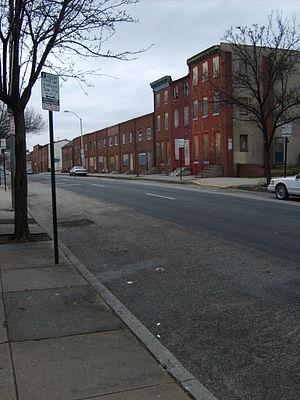
Sur écoute est une série télévisée dramatique criminelle américaine, créée par David Simon et coécrite avec Ed Burns, diffusée sur HBO du 2 juin 2002 au 9 mars 2008. Elle s'étend sur 5 saisons et 60 épisodes. L'idée originelle de la série est de réaliser un drame policier librement inspiré de l'expérience de Burns, ancien officier de la brigade criminelle de la police de Baltimore et professeur d'école publique, et du travail d'investigation de Simon, journaliste et écrivain.